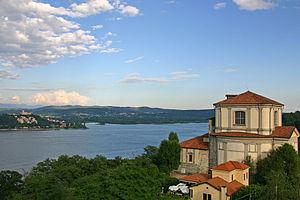
Le Mont Sacré d'Arona, dédié à Charles Borromée, fait partie des Monts Sacrés qui témoignent aux XVIᵉ et XVIIᵉ siècles de la religiosité dans le Piémont et en Lombardie.